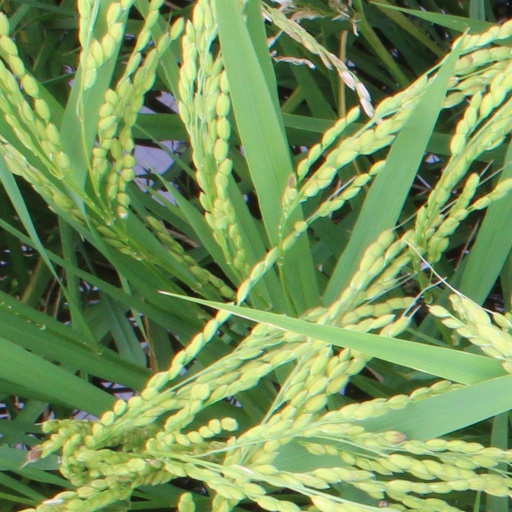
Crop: rice